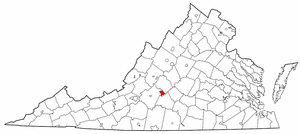
Lynchburg est une ville indépendante du Commonwealth de Virginie qui comptait 75 568 habitants lors du recensement de 2010. Elle est située au pied des montagnes Blue Ridge sur les rives de la James River.